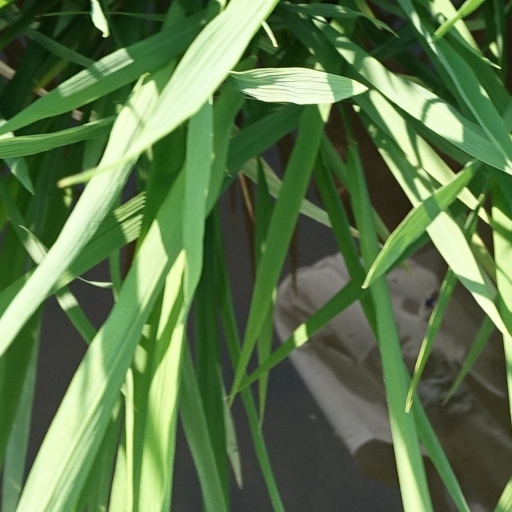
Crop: rice